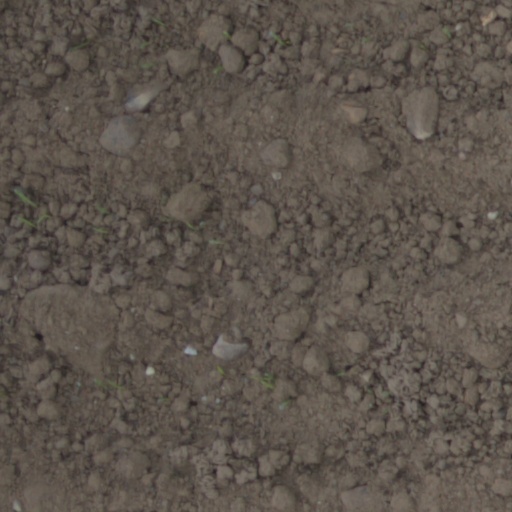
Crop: wheat